Renée Jeanne Falconetti

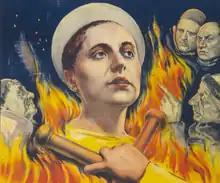
Renée Falconetti in the movie poster for "The Passion of Joan of Arc"

Renée Jeanne Falconetti (21 July 1892 – 12 December 1946), sometimes credited as Maria Falconetti, Marie Falconetti, Renée Maria Falconetti, or simply Falconetti, was a French stage and film actress, notable for her acclaimed role as Joan of Arc in Carl Theodor Dreyer's 1928 silent "The Passion of Joan of Arc" and subsequent mysterious and enigmatic death. There is little recorded information about her life and career on the internet, and much of the existing information about her life is contradictory.